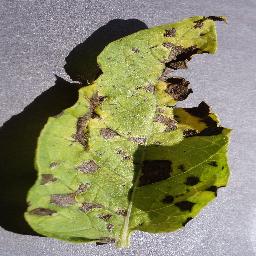
Etiqueta: Tizon_Temprano